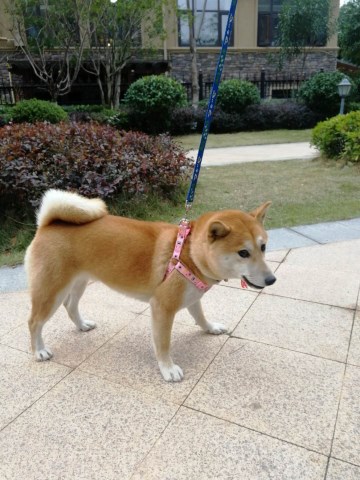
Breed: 1043-n000001-Shiba_Dog